Walking anemone

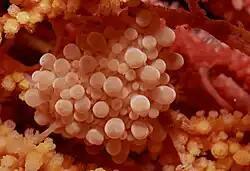
a juvenile walking anemone

The walking anemone is an unusual looking anemone, which may grow to up to 6 cm in diameter and 30 cm in length. It has papillae covering its whole body column. Scarlet lines radiate outwards from the mouth and can be seen on the body between papillae. The background colour of the body is pale. Juveniles are pale or white in colour and have protruding rounded swellings on their bodies instead of papillae.